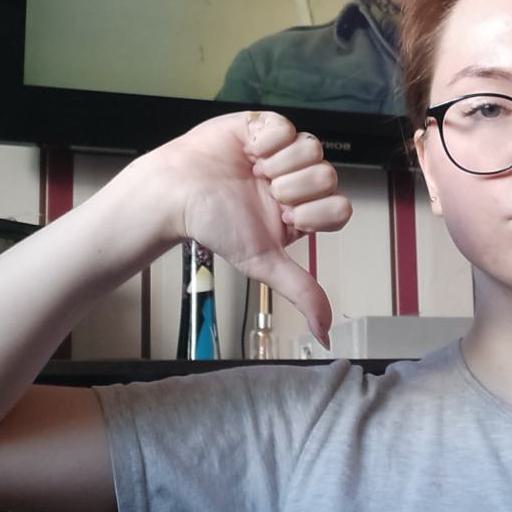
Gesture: dislike